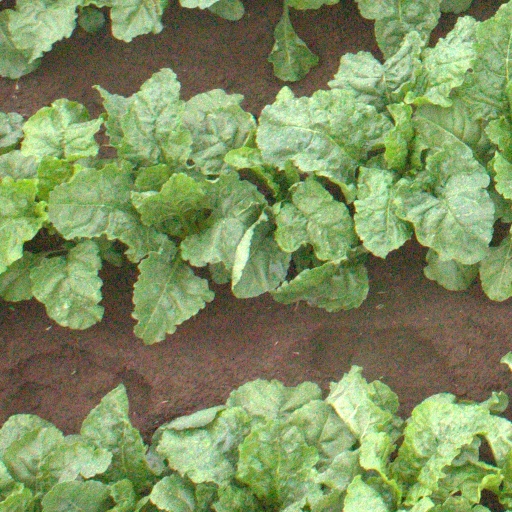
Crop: sugar beet